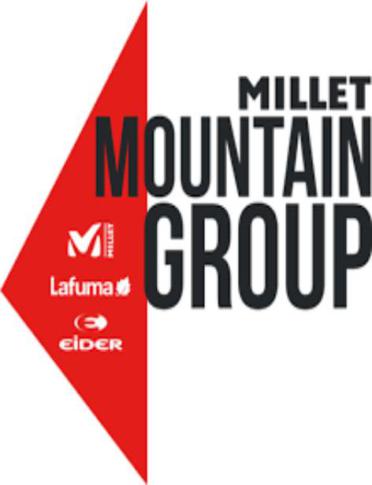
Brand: millet-1
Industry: Others